Terence Tunberg

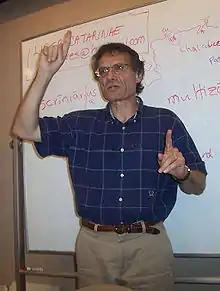
Tunberg in 2004

Terence Tunberg (born 1950) is a professor of Latin at the University of Kentucky, specialising in Neo-Latin studies, especially the use of Ciceronian language; and the use of spoken Latin as a teaching tool. He is also Director of the university's Institute for Latin Studies. His academic output is in both Latin and English.